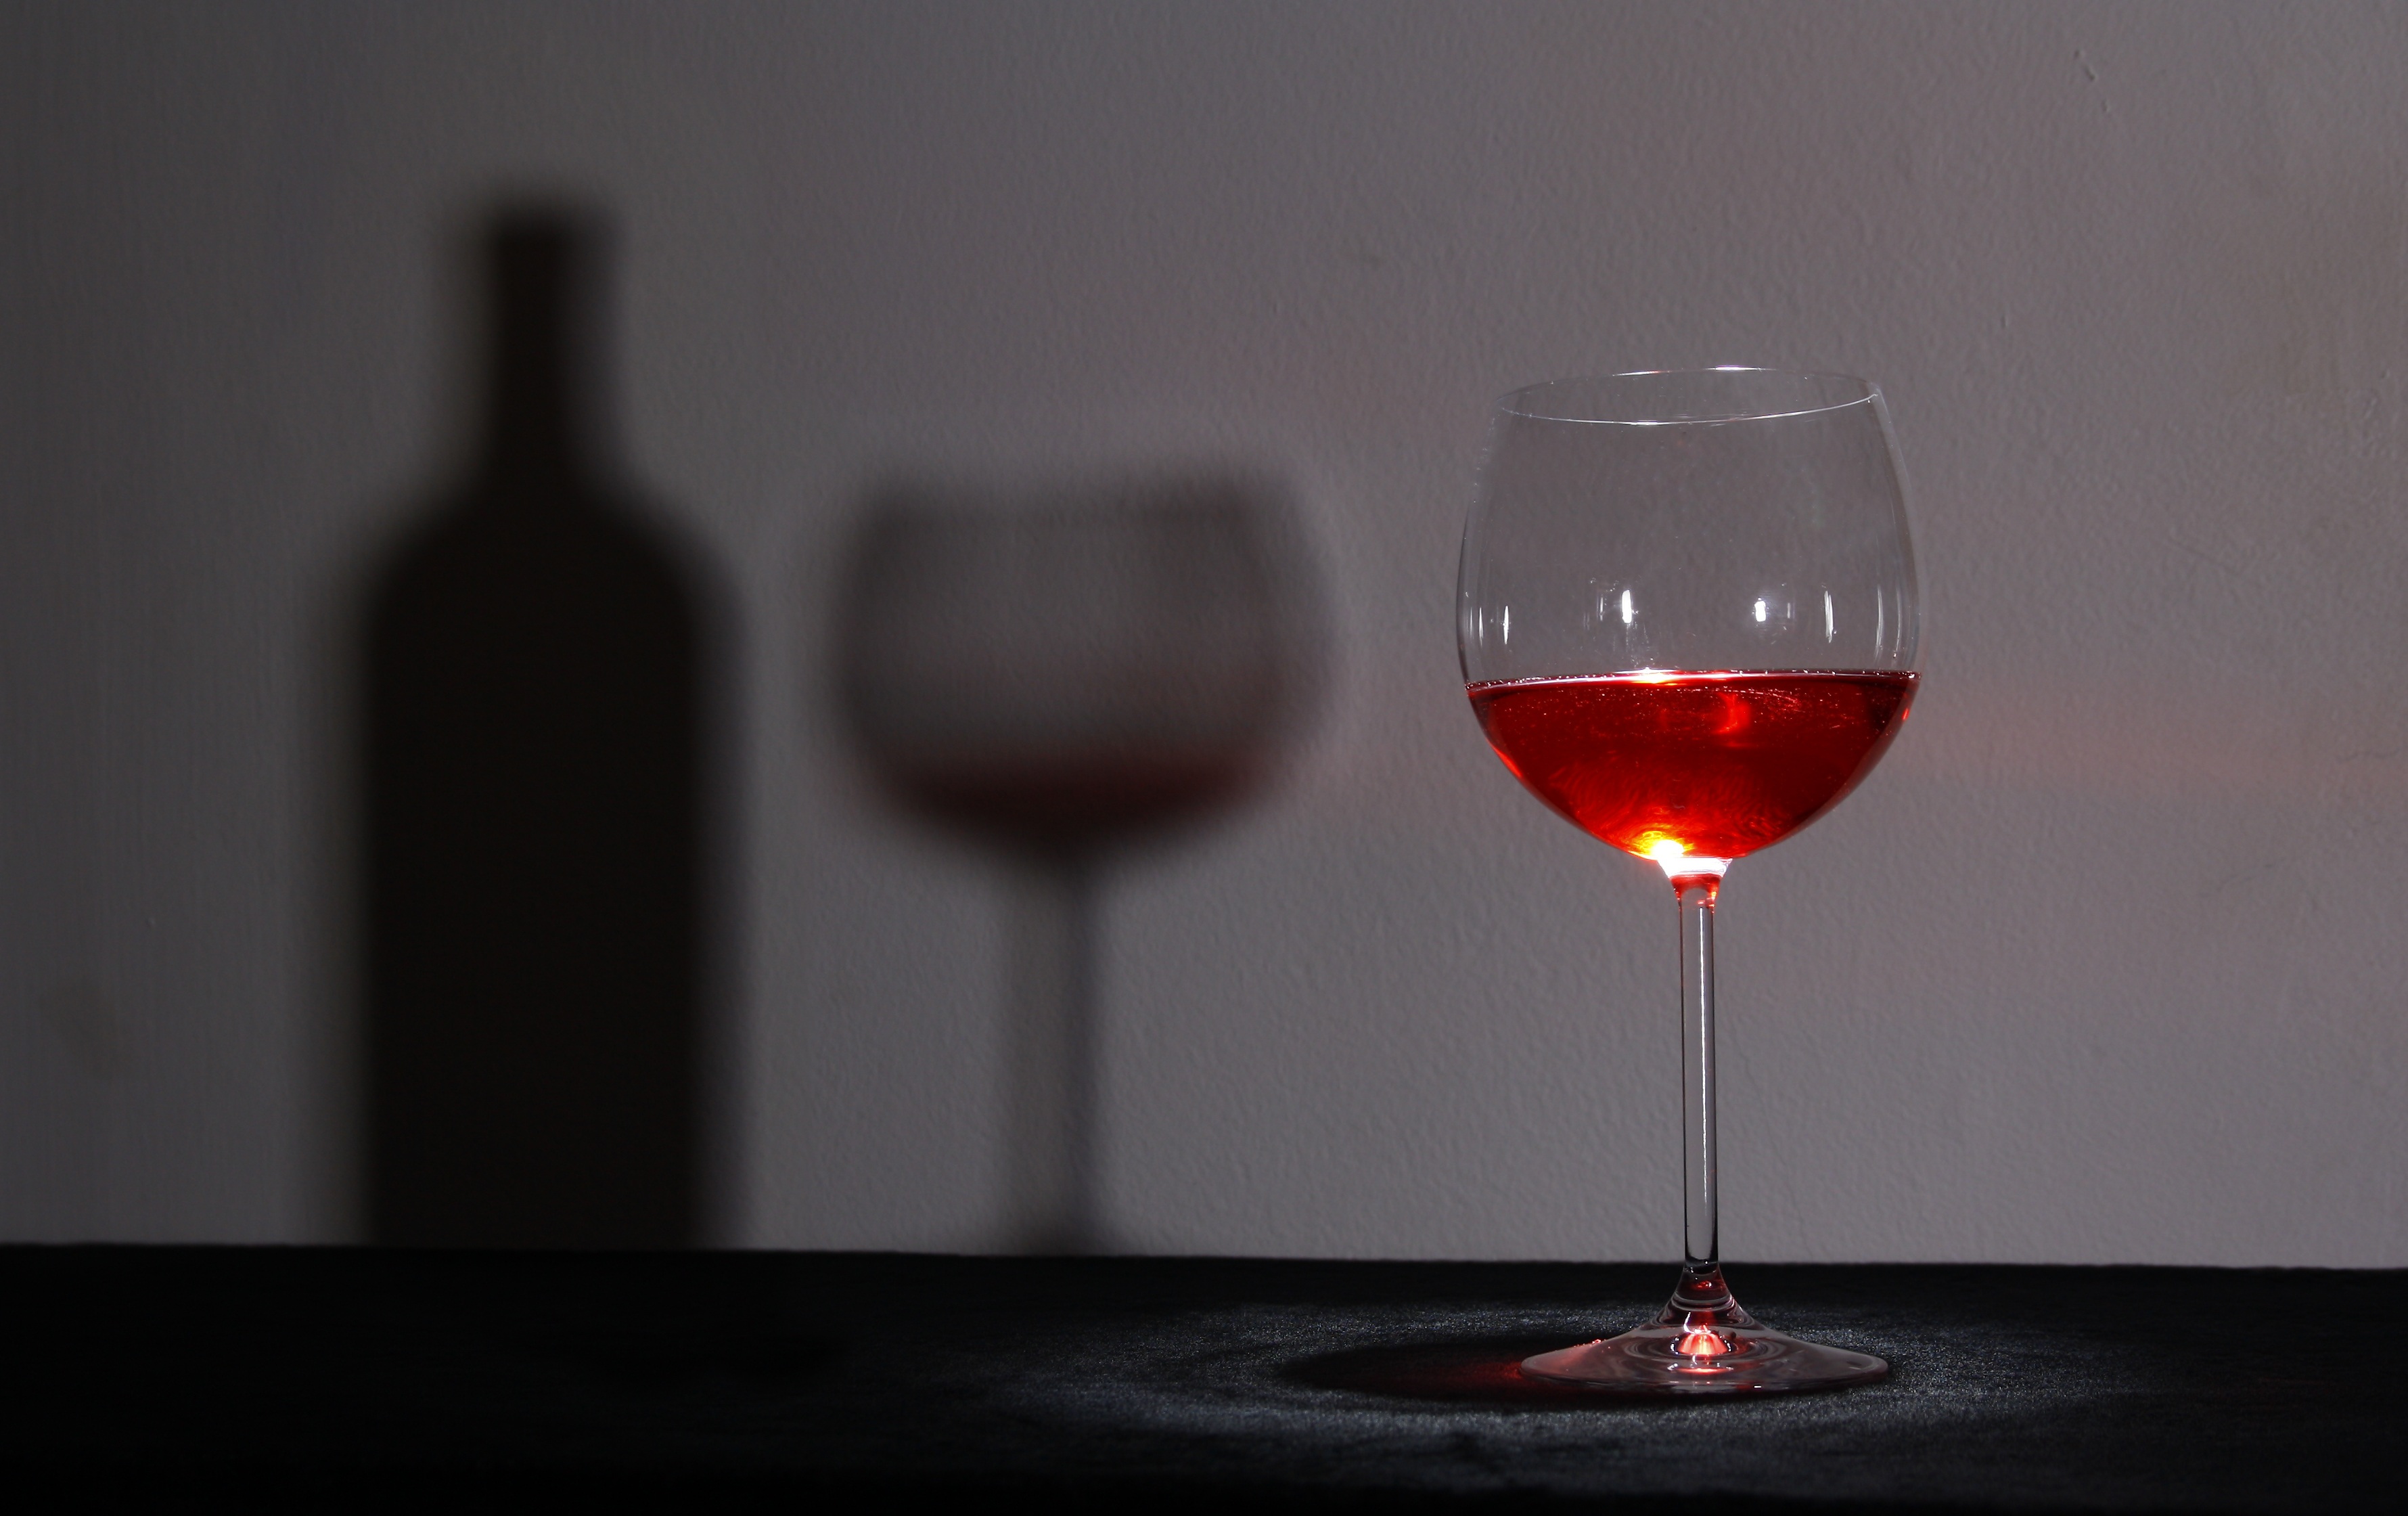
wine, glass, red, shadow, drink, bottle, red wine, still life, tableware, material, alcohol, wine bottle, glass bottle, wine glass, transparent, background, glasses, mood, benefit from, pleasure, drinkers, stemware, alcoholic beverage, still life photography, drinkware